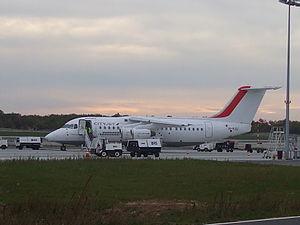
British Aerospace Avro RJ-85 (BAE 146-200) Cityjet EI-RJU, sur l'aéroport de Brive Vallée de la Dordogne, France, vol AF 5260 Brive London City, le 29 octobre 2010.
L'aéroport de Brive - Souillac, également dénommé commercialement aéroport de Brive-Vallée de la Dordogne, est un aéroport ouvert le 15 juin 2010, à proximité de Brive-la-Gaillarde en Nouvelle-Aquitaine et de Souillac en région Occitanie, en bordure des départements de la Corrèze et du Lot sur les communes de Nespouls et de Cressensac, et à proximité de celui de la Dordogne. Plus adapté au trafic international, en particulier l'accueil de compagnies à bas coût vers la Grande-Bretagne, il a remplacé l'aérodrome de Brive-Laroche.